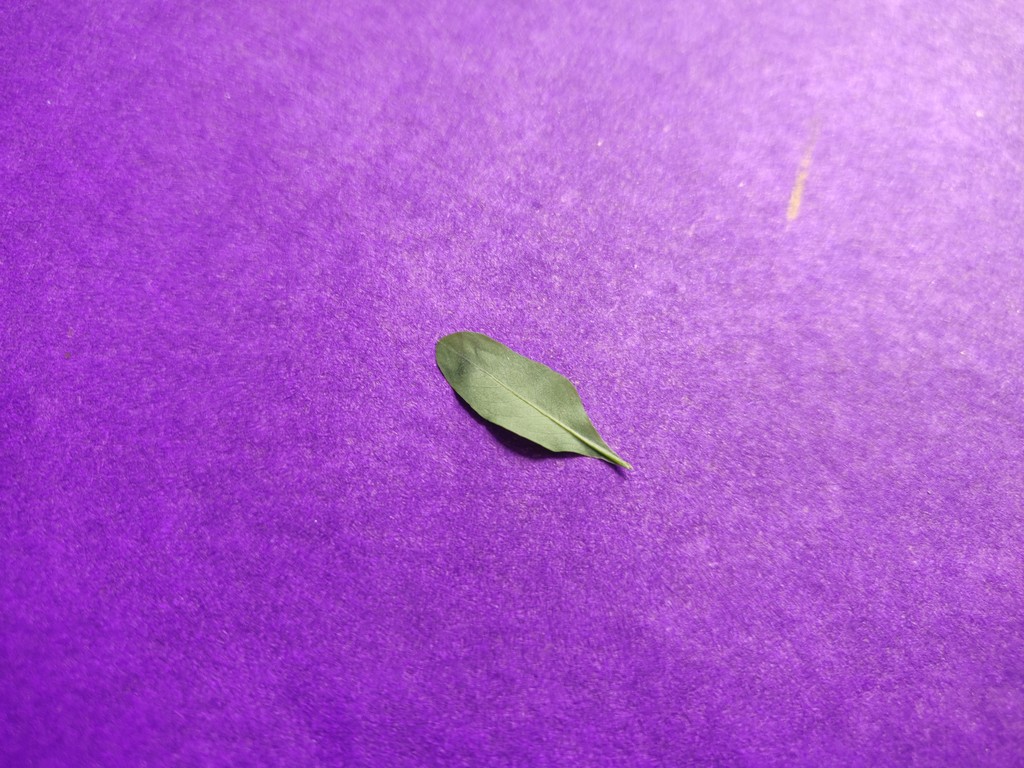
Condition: Healthy
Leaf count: single
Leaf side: back